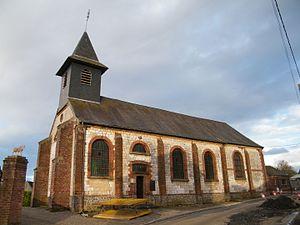
L'église.
Embreville est une commune française située dans le département de la Somme en région Hauts-de-France.